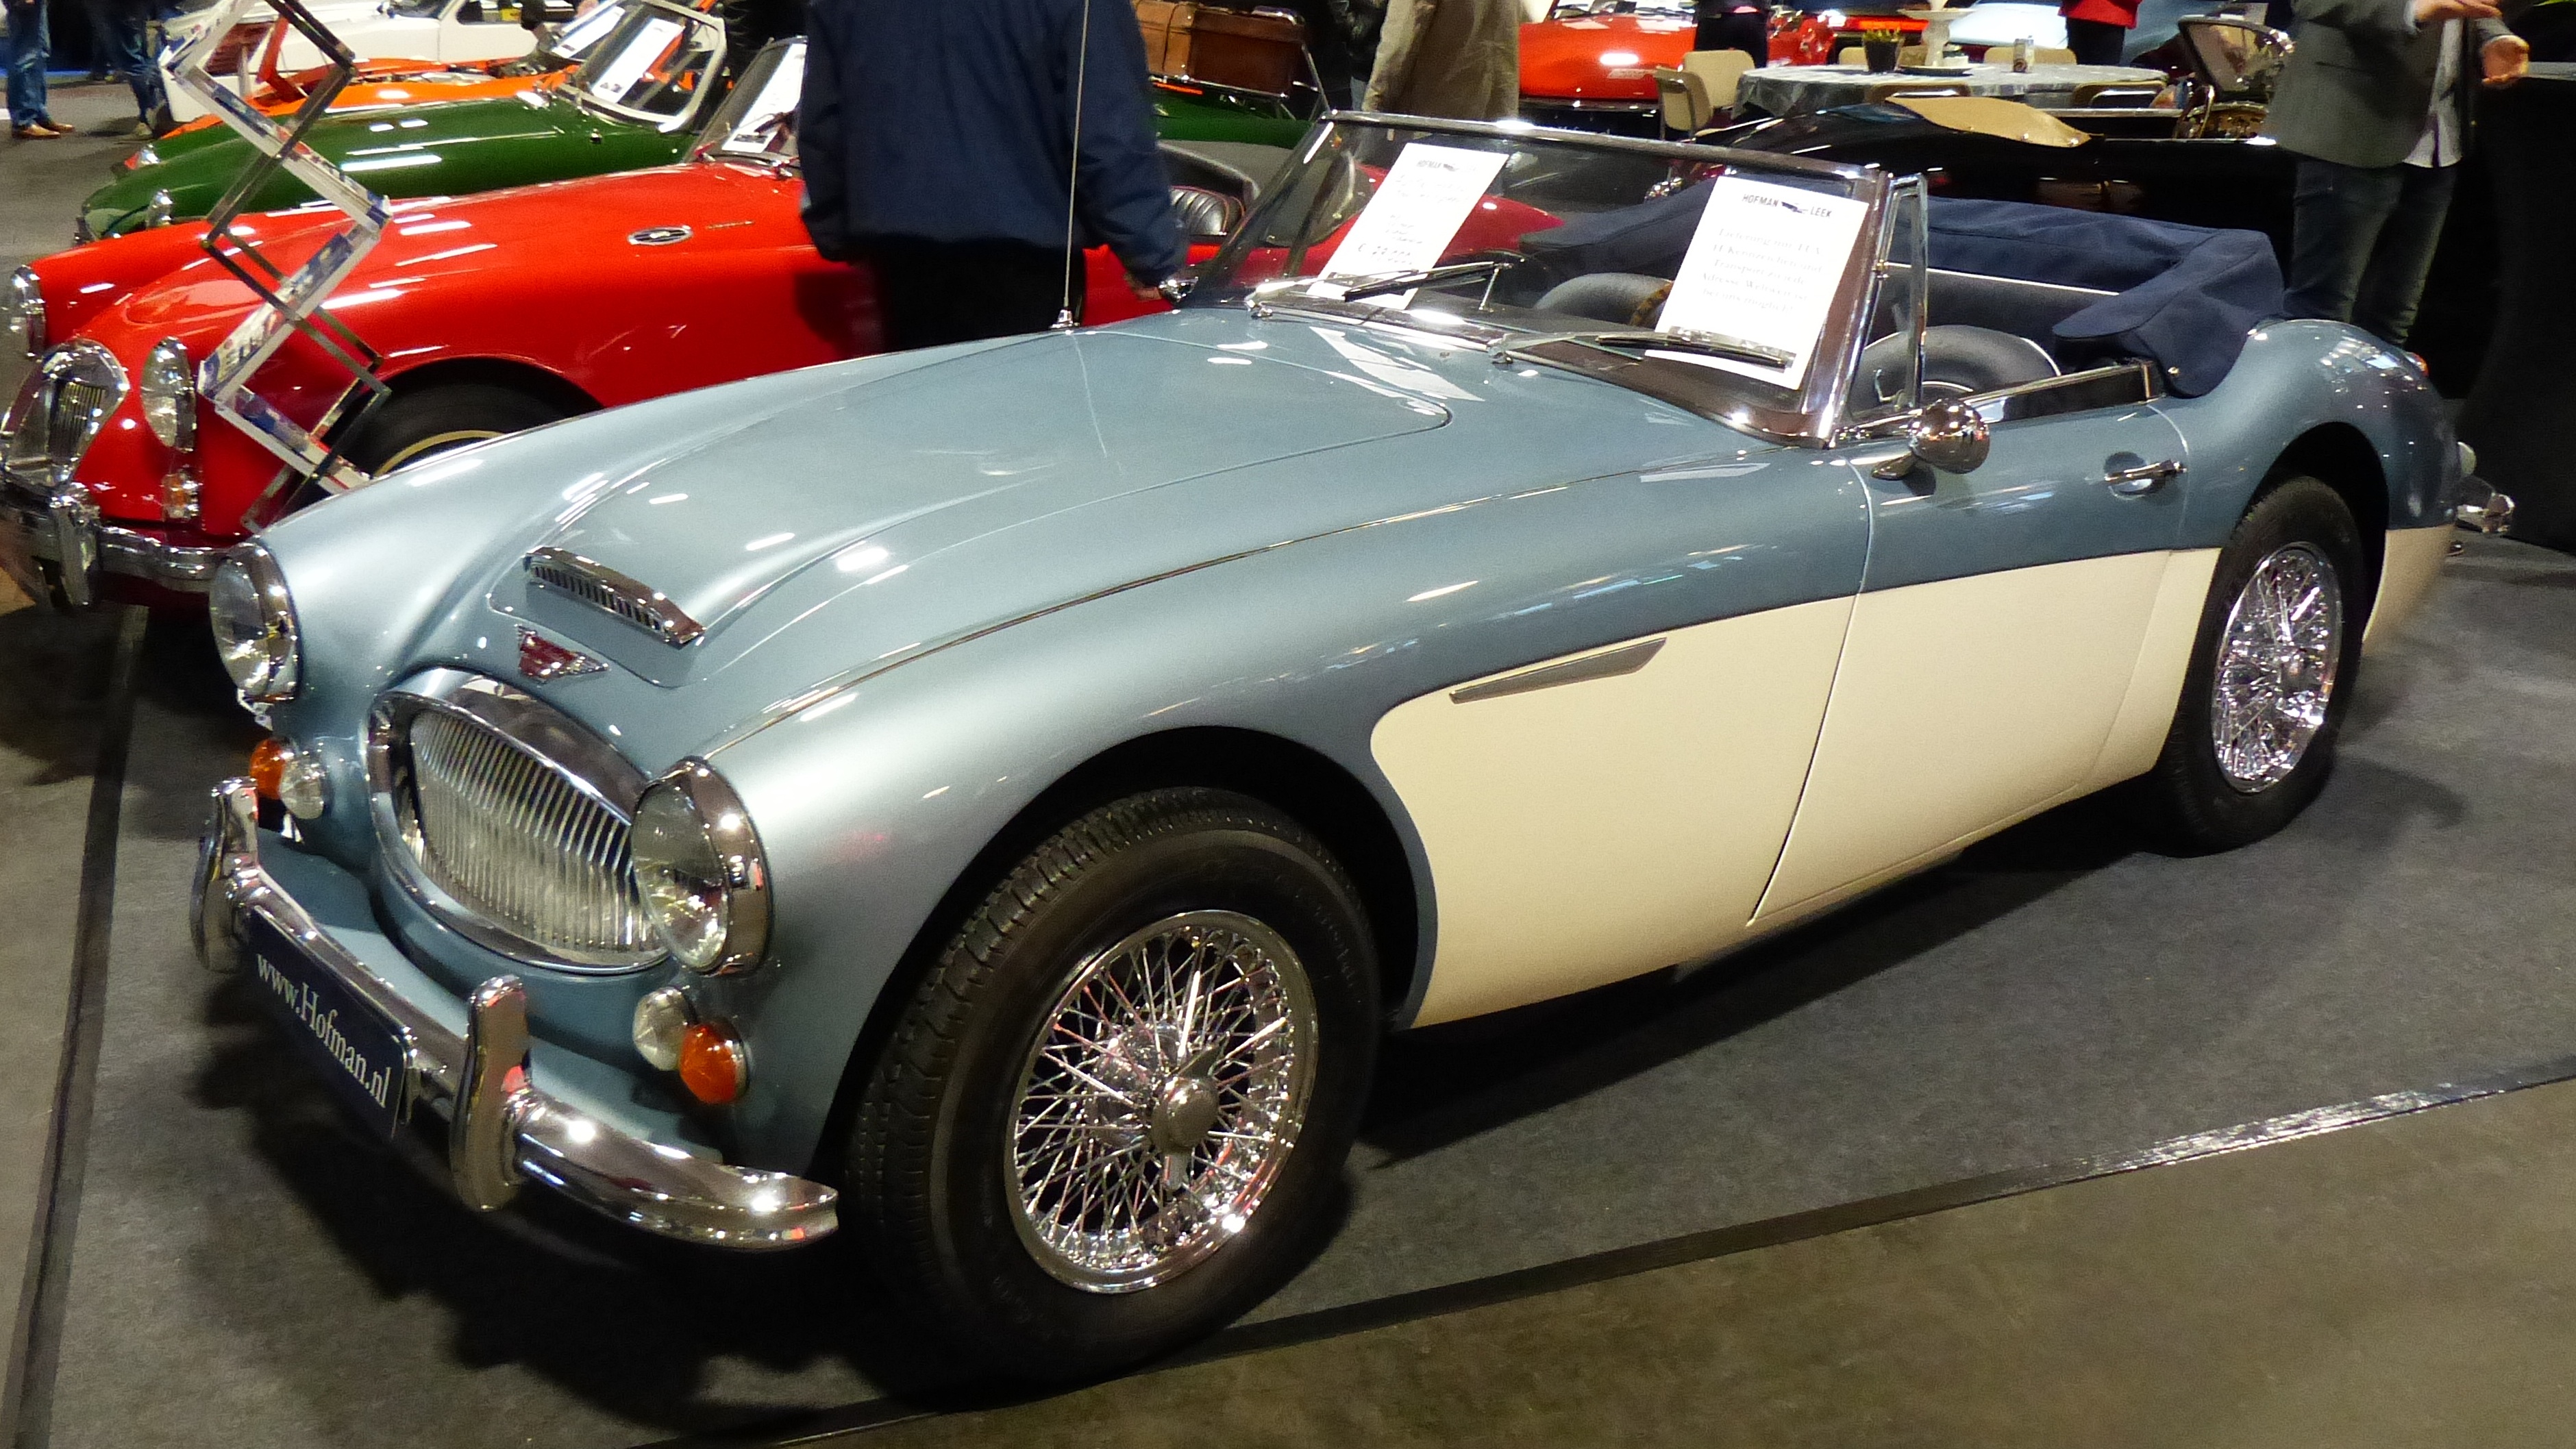
car, vehicle, auto, classic car, sports car, vintage car, race car, oldtimer, classic, exhibition, fair, historically, old cars, antique car, land vehicle, vintage car exhibition, austin healey 3000, austin healey 100, ac ace